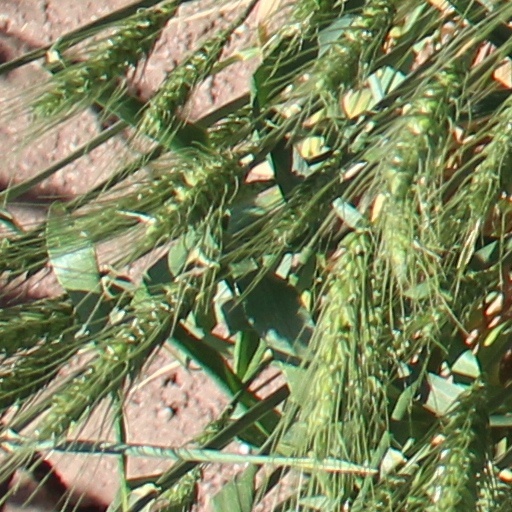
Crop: wheat